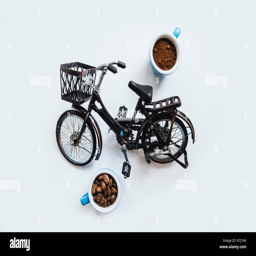
coffee beans and freshly ground coffee and a miniature bicycle on the white background